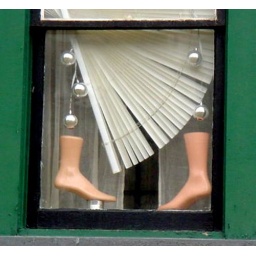
Ornaments in the window next to the car